Yvonne Banvard

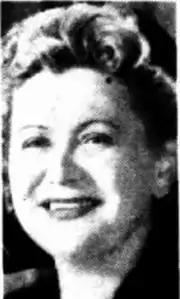
Photo of Yvonne Banvard taken circa 1952

Banvard returned to Sydney in 1952 resuming her work in radio, including on ABC. She also produced plays at the Independent Theatre for Doris Fitton and appeared in "Nude with Violin" in 1958 at the Theatre Royal.